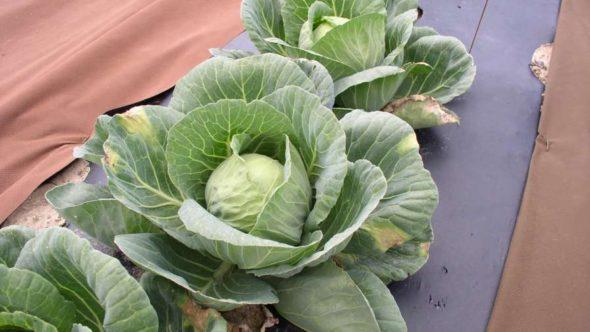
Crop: unknown
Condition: cabbage_cabbage_black_rot